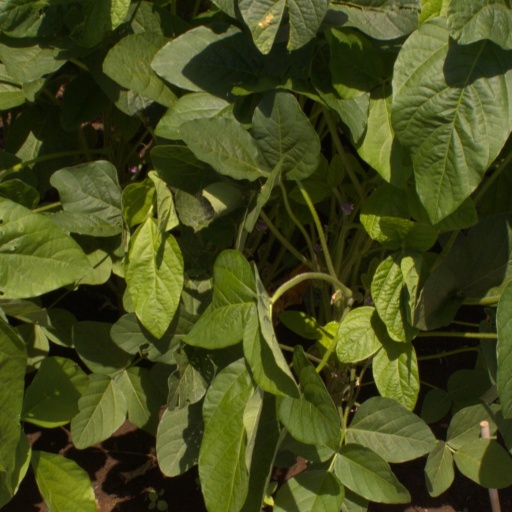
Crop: soybean